Subdivisions of Kaunas

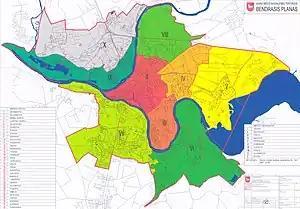
2001 general plan of Kaunas

The major administrative subdivisions of Kaunas, Lithuania, are elderates ("eldership").